Tarab

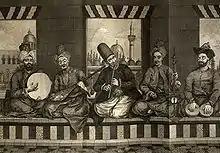
Musicians in Ottoman Aleppo, Syria, mid 18th century

In 2003, Ali Jihad Racy, a musician and professor of ethnomusicology at the University of California, Los Angeles, published his study "Making music in the Arab world: the culture and artistry of tarab". He described "tarab" as "a multifaceted concept that has no exact equivalent in English and refers to both the indigenous music and the ecstatic feeling associated with it." In Arab culture, "tarab" represents the deep connection between music and emotional experience. The term, found in medieval writings and still used today, refers broadly to the urban, structured classical music of the Arab Near East. Closely linked to the concept of "fann" ("art"), "tarab" can denote both this musical tradition and, more specifically, an older repertoire from pre-WWI Egypt and the Eastern Mediterranean, especially associated with stirring emotional responses.